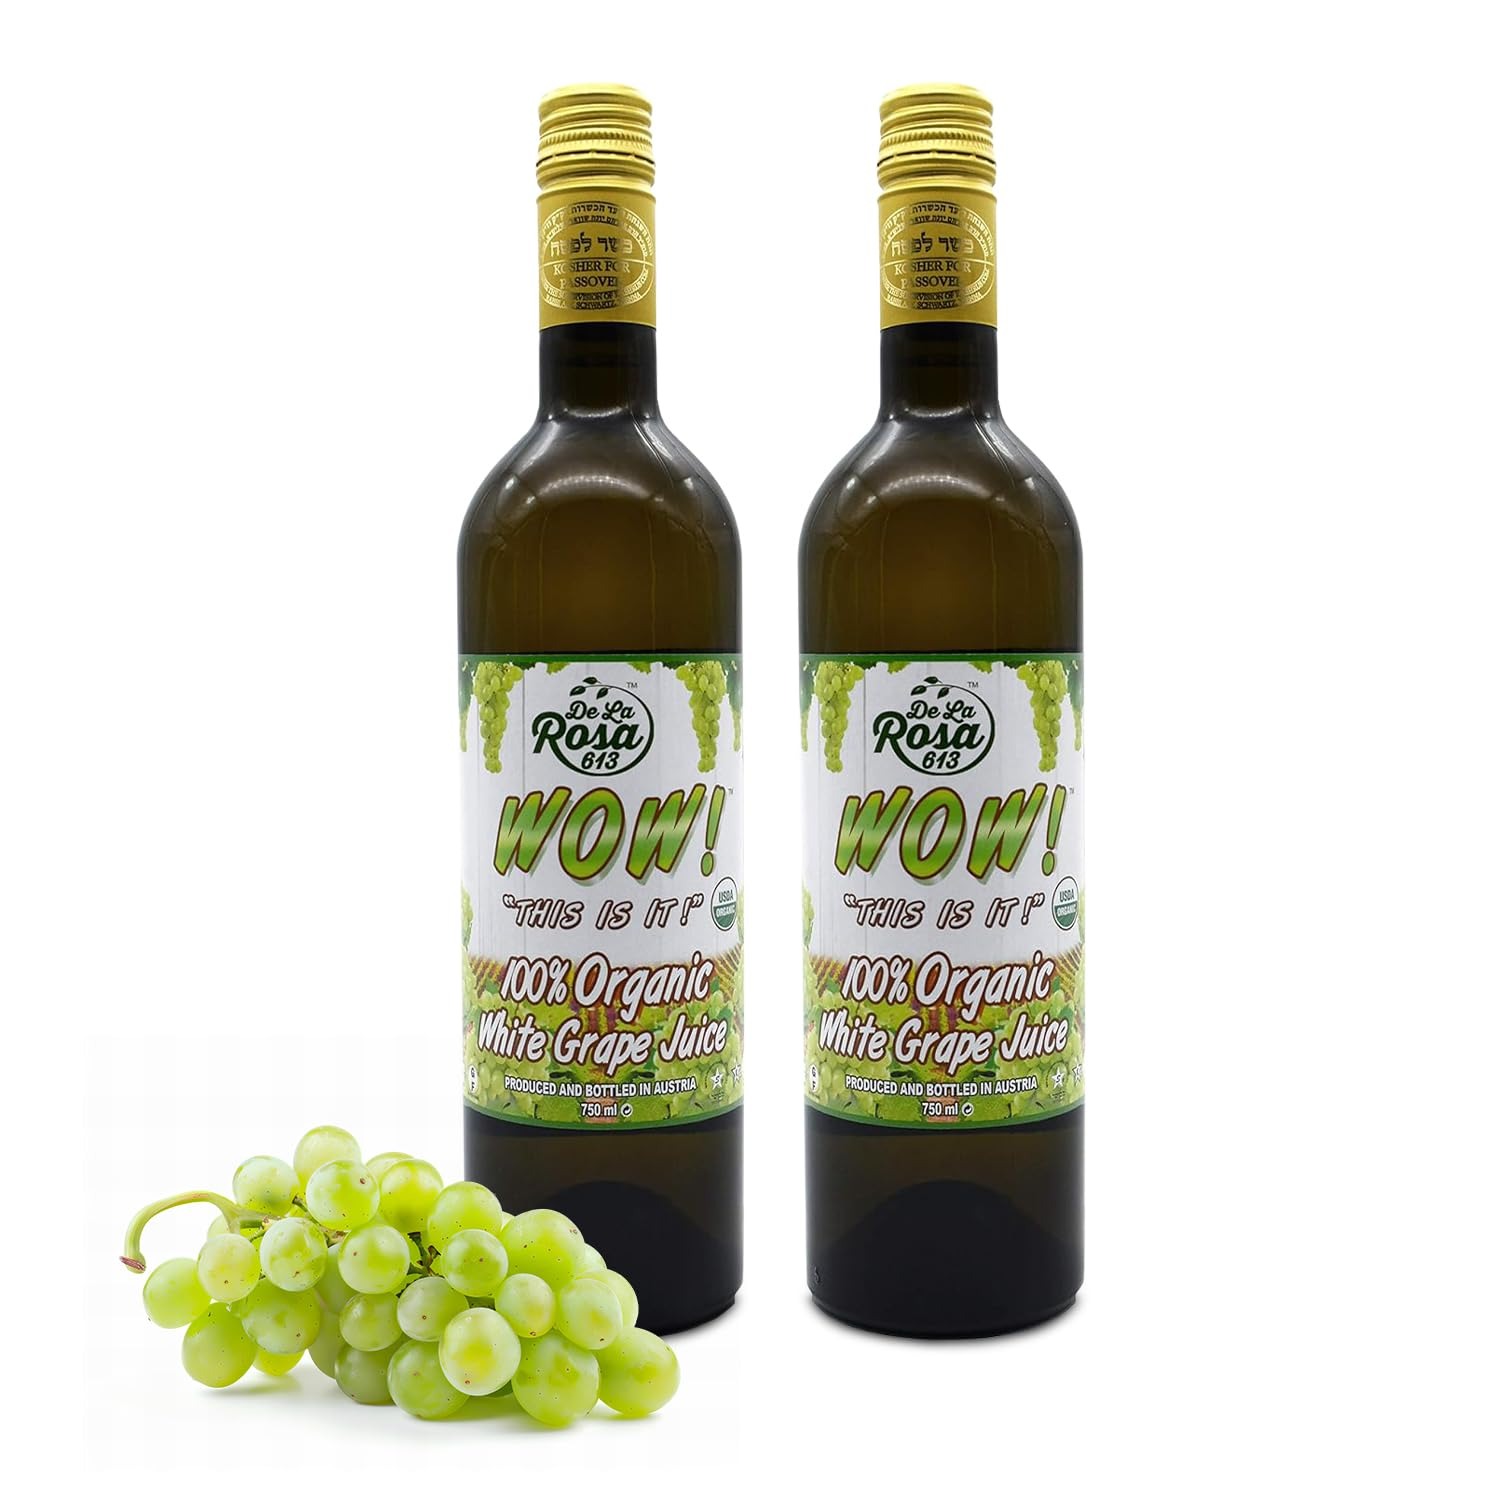
Item Name: De La Rosa Organic White Grape Juice, Kosher, Non-GMO & Gluten Free, Austrian White Grape Juice, No Preservatives or Sulfites, No Water Added, 25.4 Oz Glass Bottle (Pack of 2)
Bullet Point 1: [𝐍𝐚𝐭𝐮𝐫𝐞'𝐬 𝐅𝐢𝐧𝐞𝐬𝐭 𝐅𝐥𝐚𝐯𝐨𝐫𝐬] Experience the purity of nature in every sip with the De La Rosa white grape juice! Our juice is made from hand-picked grapes, sourced from family-owned vineyards in Austria and immediately pressed to preserve their natural nutrients and flavor.
Bullet Point 2: [𝐊𝐨𝐬𝐡𝐞𝐫 𝐂𝐞𝐫𝐭𝐢𝐟𝐢𝐞𝐝 𝐟𝐨𝐫 𝐏𝐚𝐬𝐬𝐨𝐯𝐞𝐫] Celebrate good health and happiness with every sip of our Kosher-certified pure grape juice. The only organic white grape juice on Amazon that is Kosher for Passover, offering a nutritious and delicious option that can be enjoyed all year round.
Bullet Point 3: [𝐔𝐧𝐩𝐚𝐫𝐚𝐥𝐥𝐞𝐥𝐞𝐝 𝐅𝐫𝐞𝐬𝐡𝐧𝐞𝐬𝐬] Enjoy the authentic taste of grapes with our kosher grape juice. We use only the finest organic wine grapes, including Muscat Ottonel and Pinot Blanc Grapes, without adding water, sugar, or sulfites, ensuring a natural taste sensation.
Bullet Point 4: [𝐔𝐒𝐃𝐀 𝐂𝐞𝐫𝐭𝐢𝐟𝐢𝐞𝐝 𝐚𝐧𝐝 𝐇𝐞𝐚𝐥𝐭𝐡𝐟𝐮𝐥] Experience the tantalizing taste of this sugar free grape juice, which is free from any preservatives or additives. This USDA-certified organic, non-GMO, vegan, and gluten-free juice delivers a delicious taste without any added artificial ingredients.
Bullet Point 5: [𝐆𝐞𝐧𝐞𝐫𝐨𝐮𝐬 𝐎𝐫𝐠𝐚𝐧𝐢𝐜 𝐒𝐮𝐩𝐩𝐥𝐲] These kosher for Passover grape juices come in a pack of 2 bottles, each boasting 25.4 fluid ounces of pure flavorful goodness. Savor the rich taste of sun-ripened grapes in every sip, perfect for enjoying alone or sharing with family and friends.
Product Description: Experience the taste of nature's finest flavors with De La Rosa Real Foods Organic White Grape Juice. Made with handpicked grapes from family-owned vineyards in Austria, this gluten organic juice is carefully crafted to preserve its natural nutrients and flavor, giving you a pure and refreshing beverage unmatched in quality and taste. Delicious And Kosher Certified Juice De La Rosa Real Foods Organic White Grape juice is a delicious and wholesome beverage to quench your thirst. Our juice grape is Kosher-certified for Passover and made with the highest quality organic grapes free from any preservatives or additives. Savor every sip of our pure refreshing beverage without guilt, knowing it's the perfect choice for anyone looking for a natural and healthy alternative. Pure And Healthy Addition Enjoy the natural goodness of De La Rosa Real Foods Organic White Grape Juice without worrying about affecting your diet. Our organic Kosher juice is free from added sugars or sulfites so that you can enjoy the pure, unadulterated taste of sun-ripened grapes in every sip. This USDA-certified organic grape juice is also vegan and gluten-free, making it the perfect choice for anyone with dietary restrictions.
Value: 50.6
Unit: Fl Oz

Price: 31.98